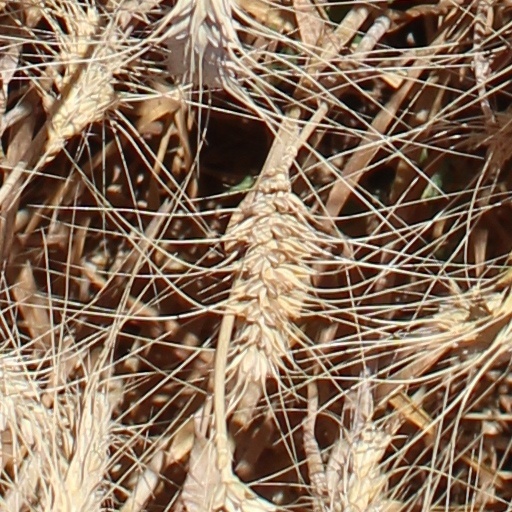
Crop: wheat